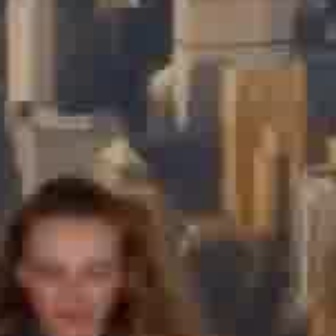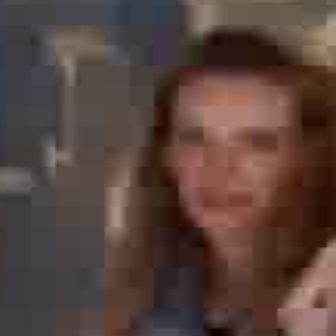
  Please identify the target specified by the bounding box [21,239,114,332] in the first image and locate it in the second image. Return the coordinates in [x_min,y_min,x_max,y_max] format.
Answer: [161,104,287,231]